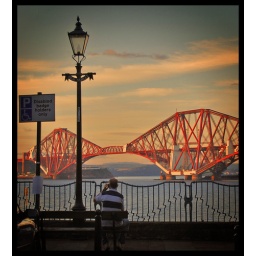
Man on phone near forth bridge